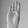
ASL letter: B